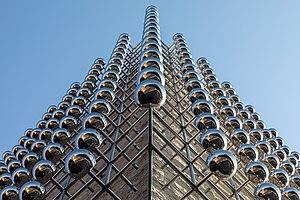
Otto Piene, né le 18 avril 1928 à Bad Laasphe et mort le 17 juillet 2014 à Berlin, est un peintre allemand. Avec Heinz Mack, il est le cofondateur du groupe ZERO.